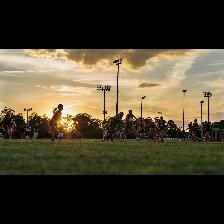
Label: Human